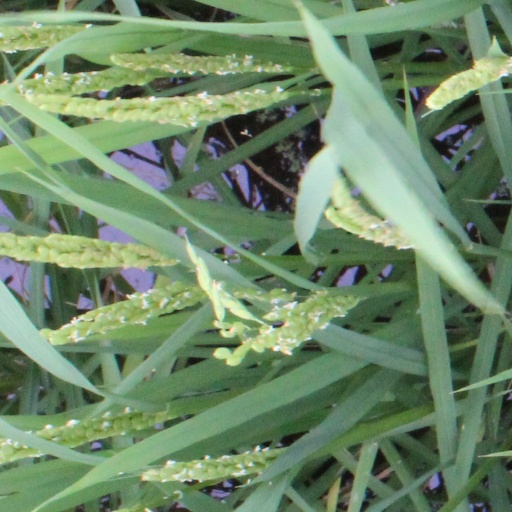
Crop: rice